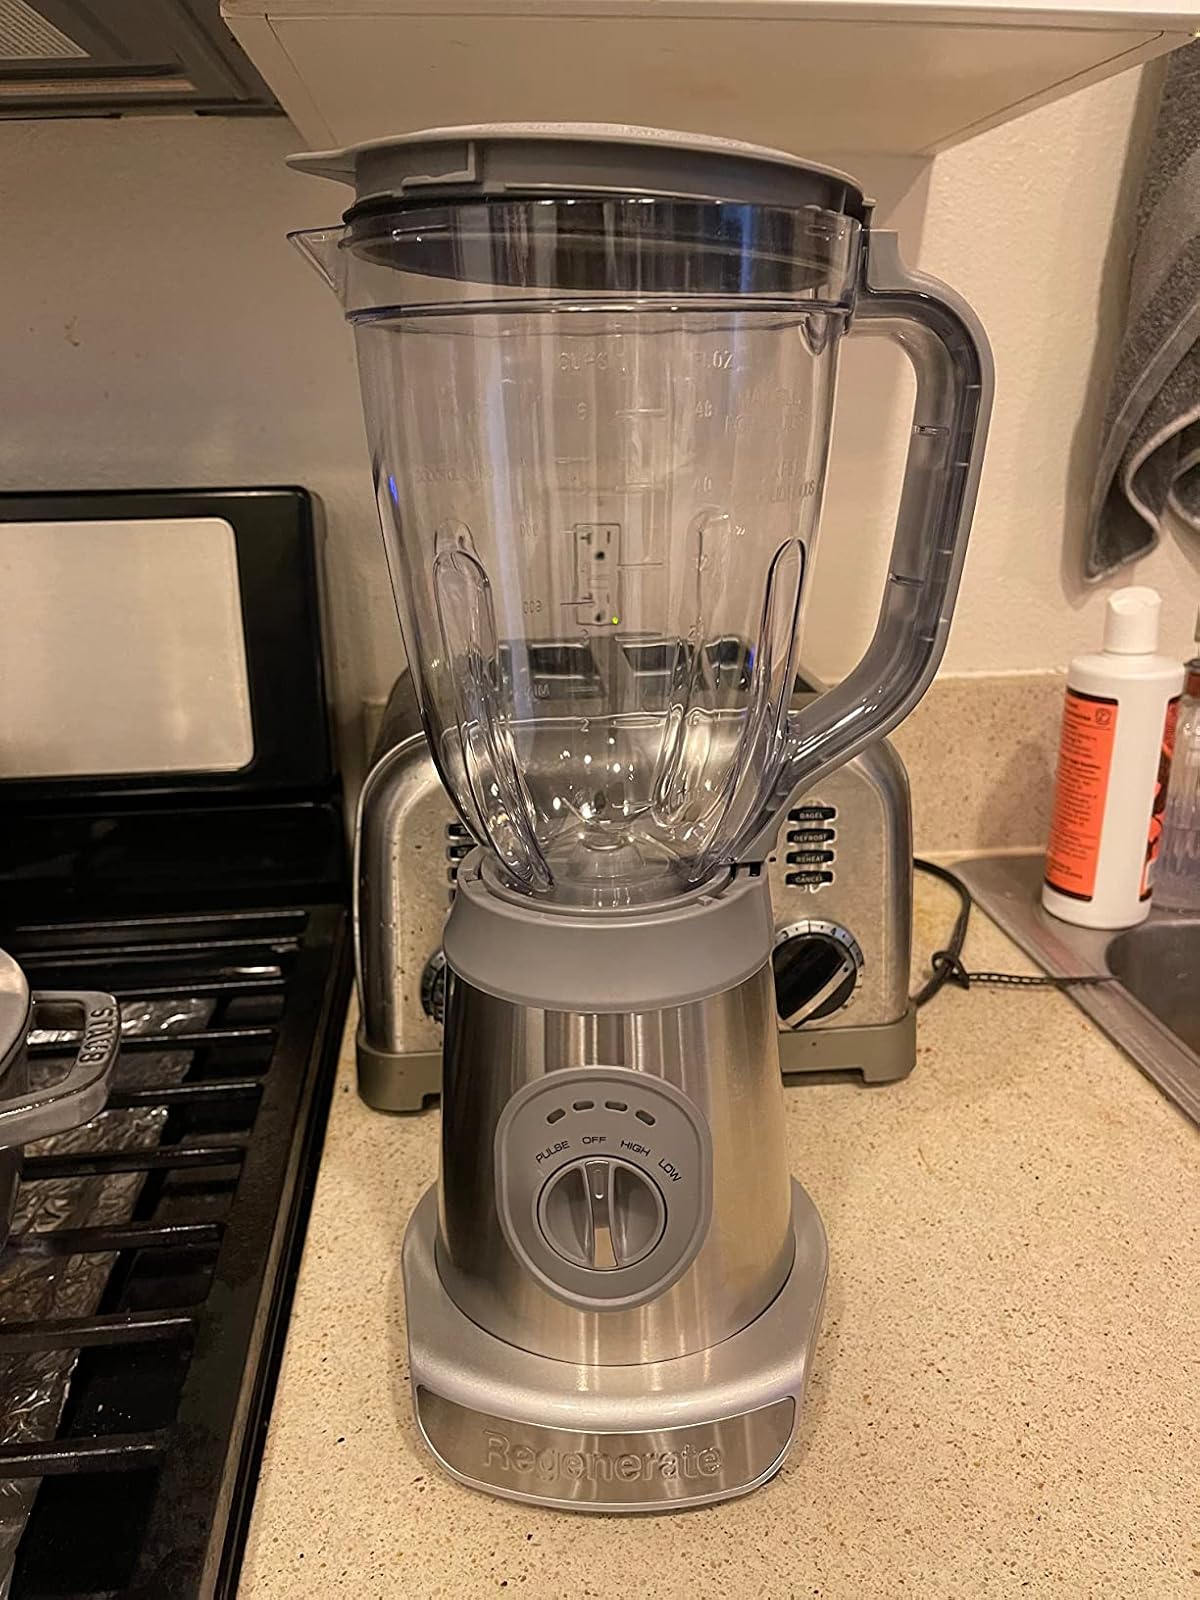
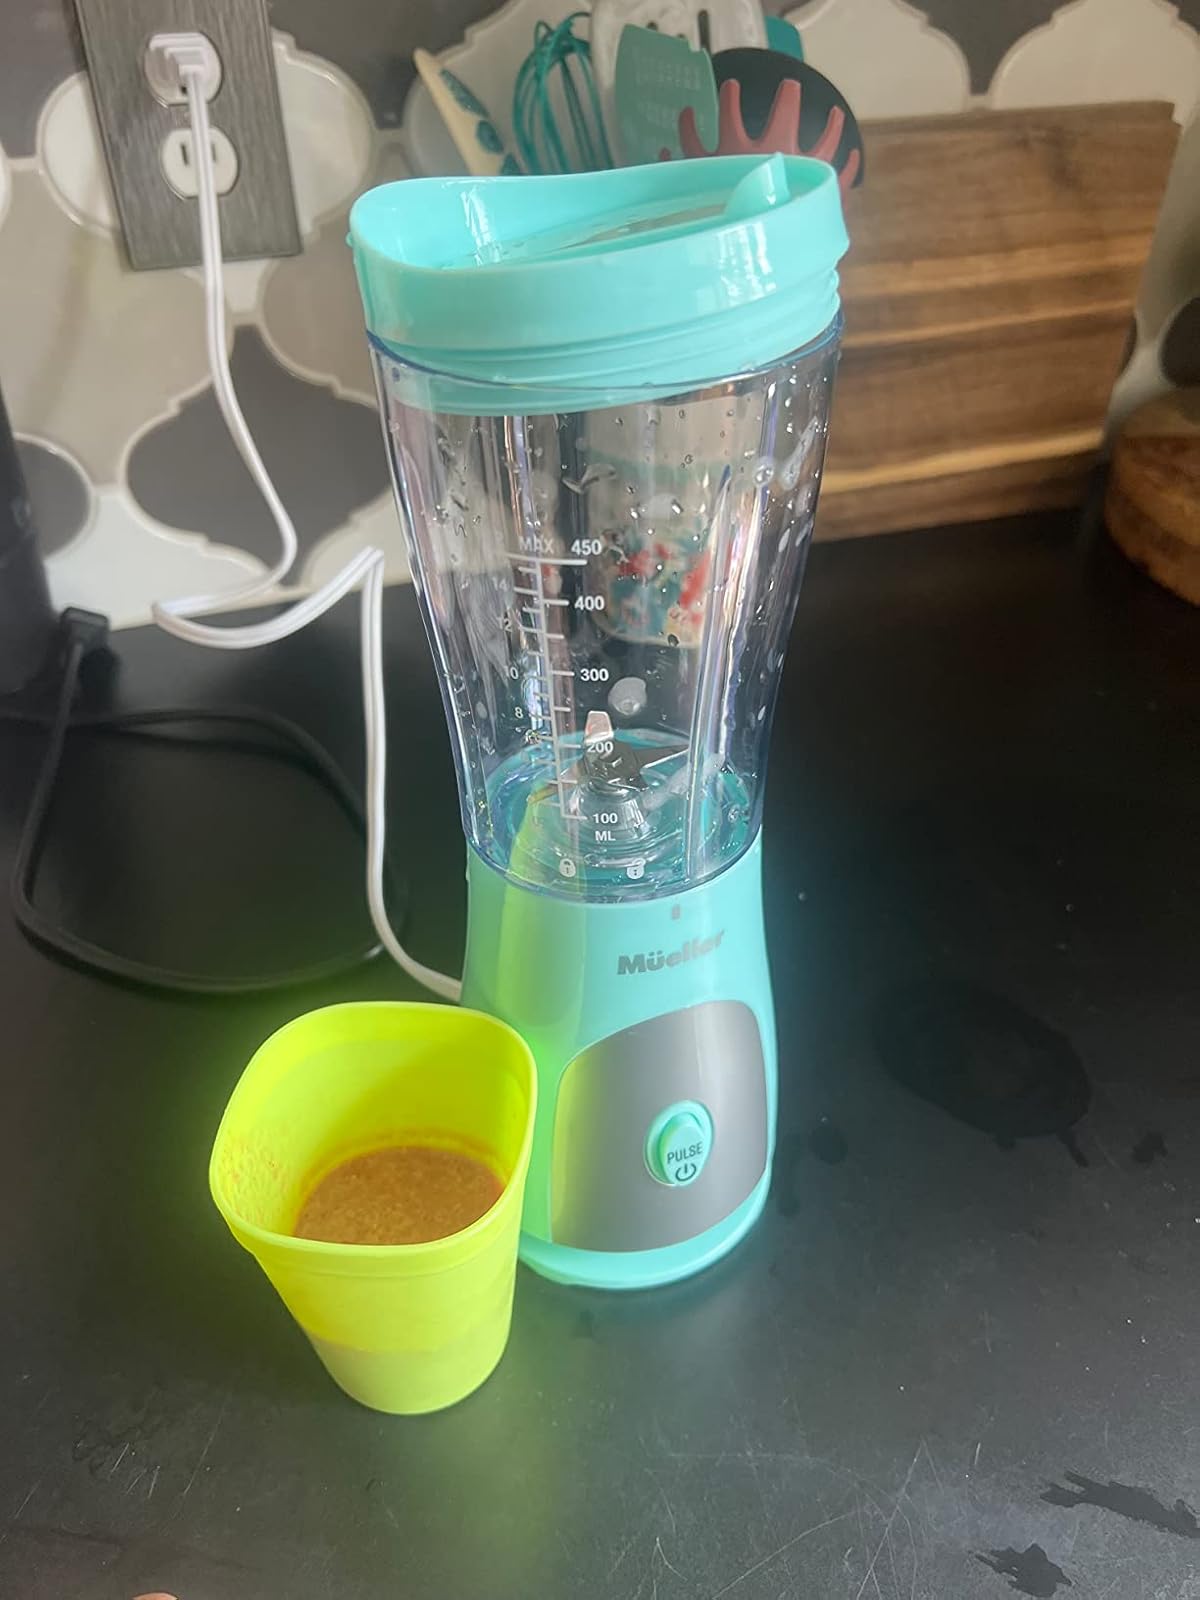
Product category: items_blender
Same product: no